Transformers: Dark of the Moon

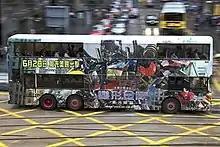
A bus with Optimus Prime and Chinese characters printed on its side drives across a street.

While filming in Washington, D.C., the crew shot on the National Mall and Bay said that there would be a car race on the location. Two further locations announced were the Milwaukee Art Museum and the former Tower Automotive complex on Milwaukee's north side, then under redevelopment for mixed use also the city's equipment yard. Filming was scheduled to take place there after work was done in Chicago. On September 23, scenes were filmed at the former city hall in Detroit. On October 16, a flashback scene that takes place in the later 1960s was shot at the Johnson Space Center in Houston, using extras with period fashion and hairstyles. A day of shooting was also spent at the Angkor Wat temple complex in Cambodia. Other planned filming locations included Africa and China. Though about 70% of the film's live-action footage was shot in 3D using Arri Alexa and Sony F35 cameras, more than half of the film still had to be converted into 3D in post production to fix technical flaws that 3D filming produces. Other footage that needed to be converted into 3D in post production was either completely computer-generated imagery or shot in the anamorphic format on 35 mm film. 35 mm film was used for scenes filmed in slow motion and scenes such as closeups of faces or shots of the sky that required higher image quality than the HD digital 3D cameras could provide. 35 mm cameras were also used for scenes where the 3D cameras proved to be too heavy, or were subject to strobing or electrical damage from dust. Principal photography officially concluded on November 9, 2010.